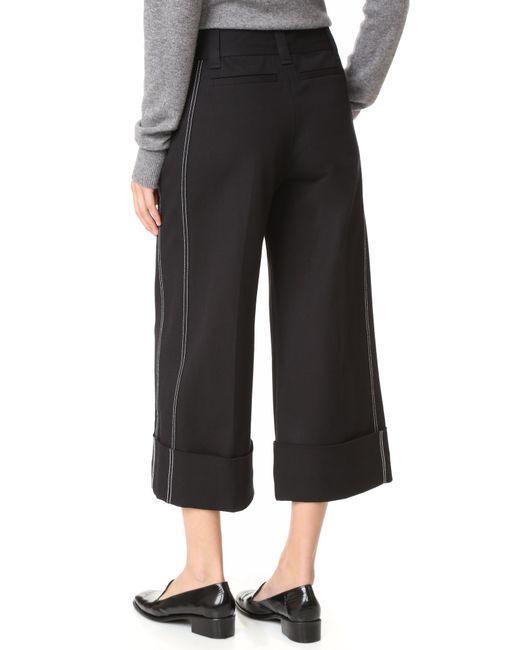
Damen weiße Spitzenhose mit weitem Bein Schwarz